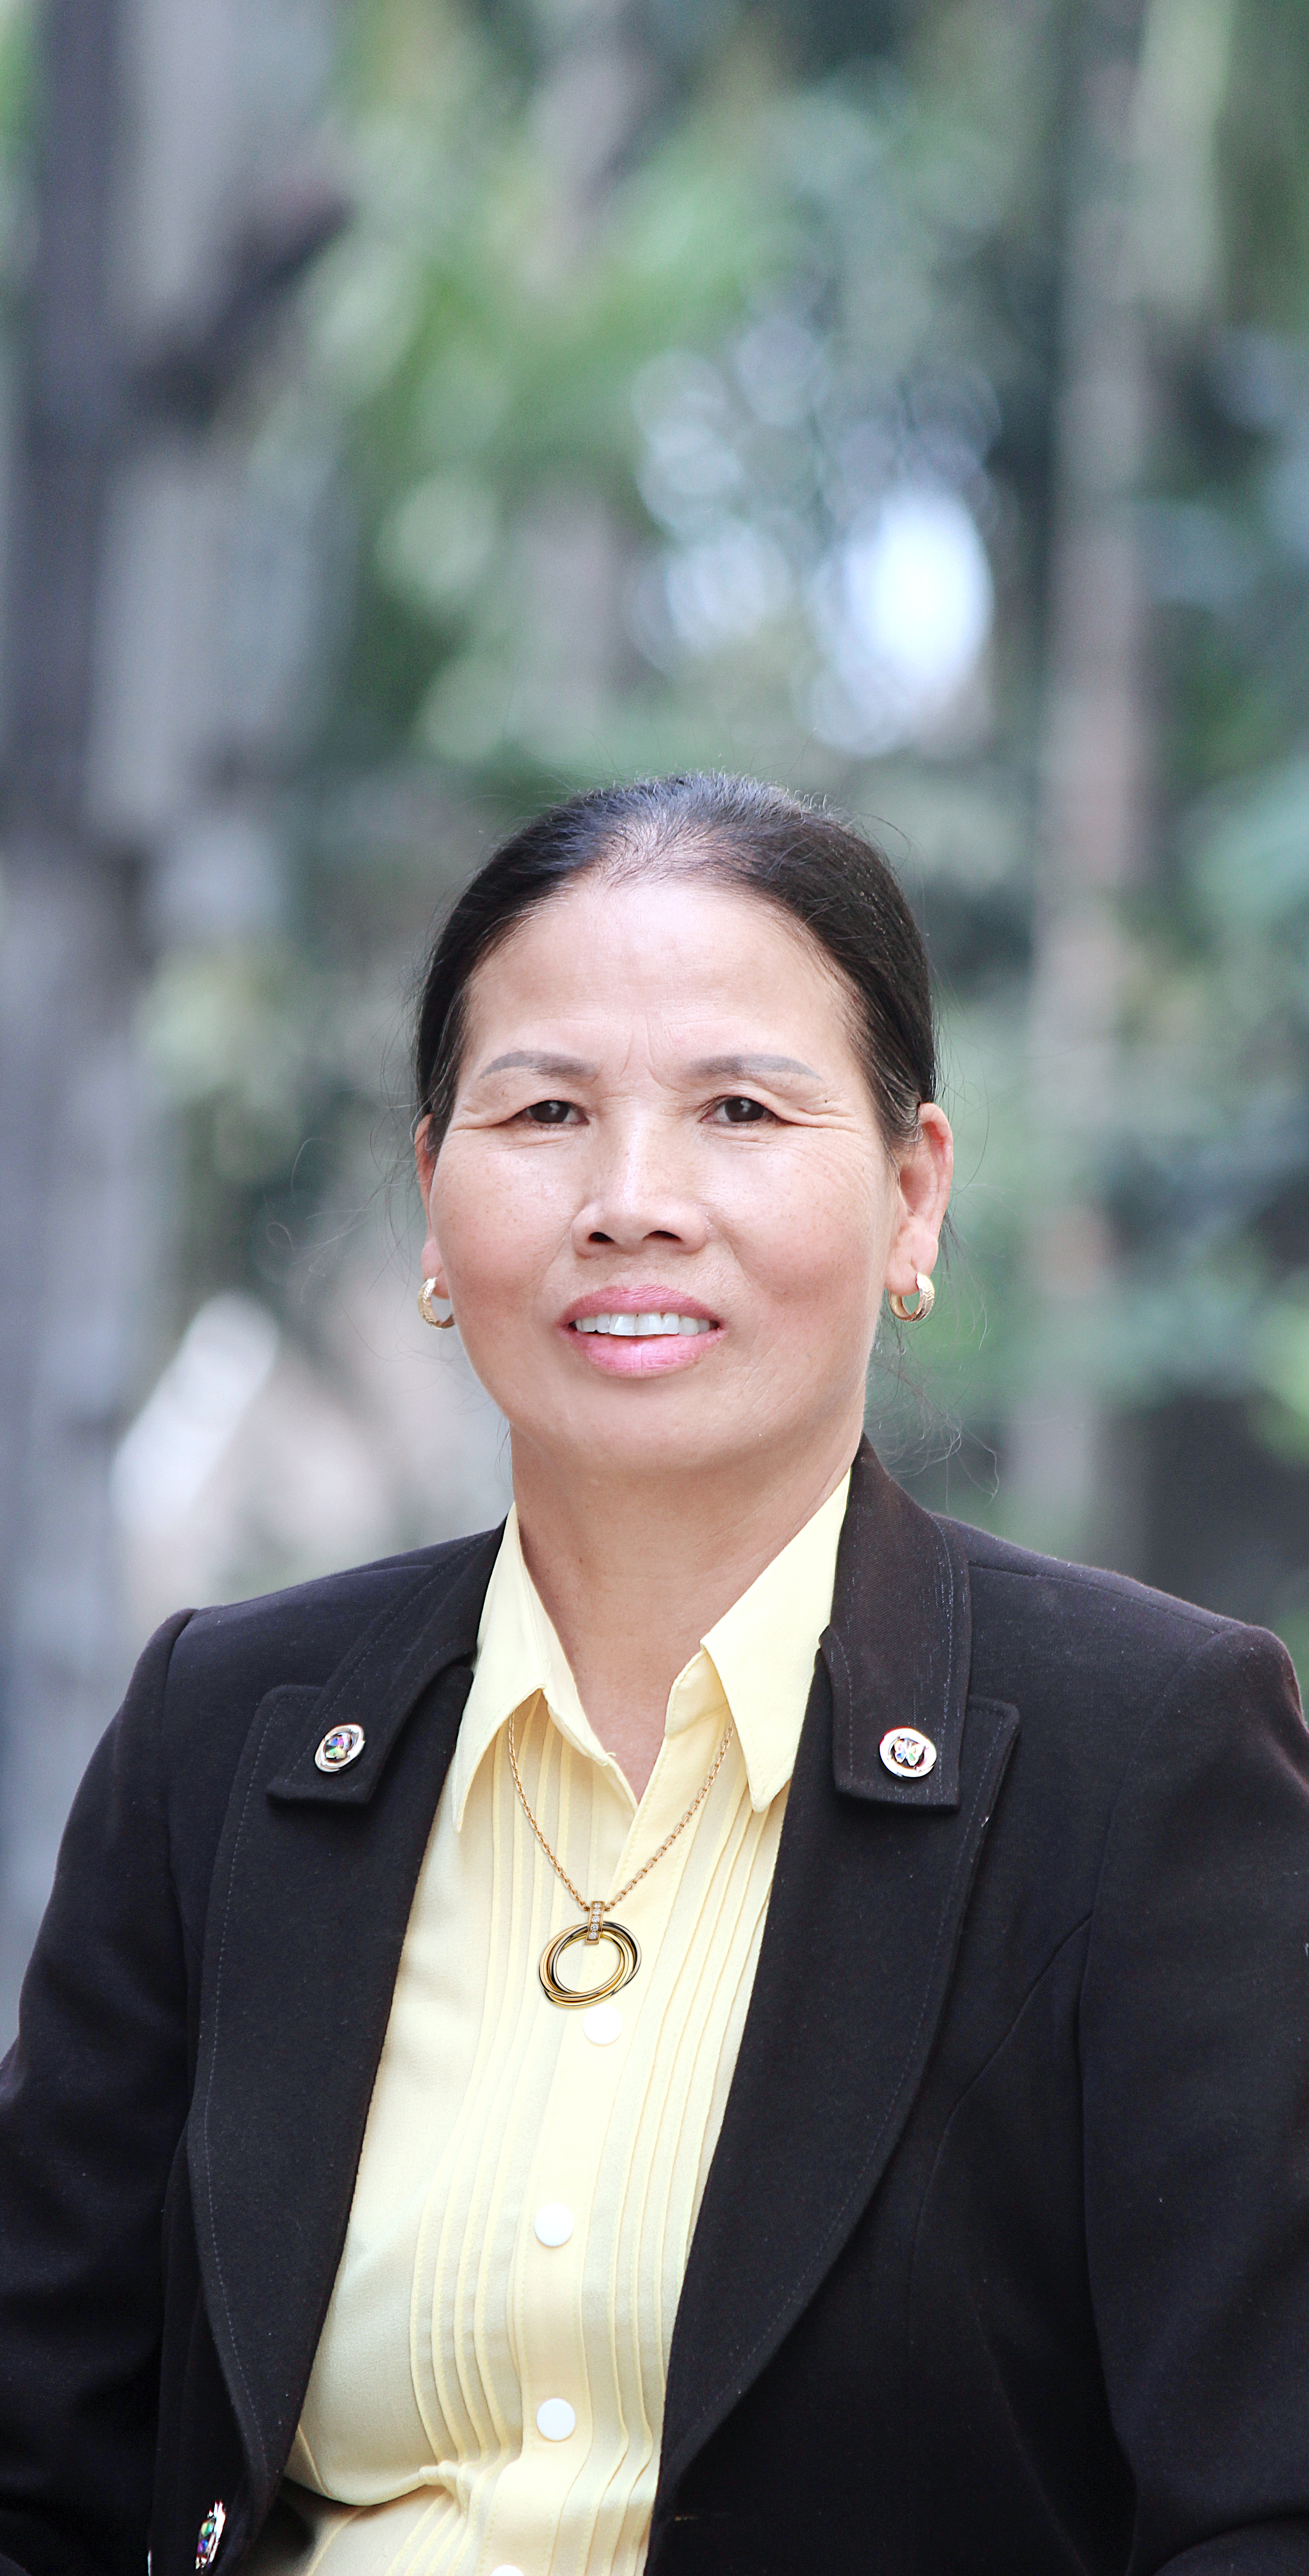
picture, chin, dress shirt, coat, neck, sleeve, gesture, collar, microphone, blazer, suit, smile, formal wear, happy, white collar worker, official, event, uniform, button, portrait photography, tuxedo, businessperson